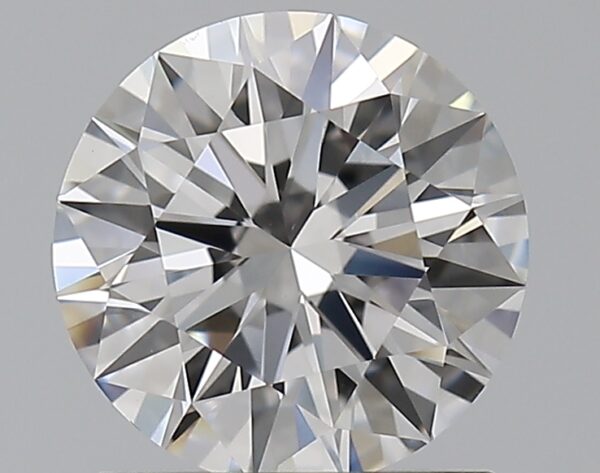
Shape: round
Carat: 1.3
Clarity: VVS2
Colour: E
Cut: EX
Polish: EX
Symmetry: EX
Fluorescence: N
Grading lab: GIA
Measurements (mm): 7 x 7.03 x 4.3